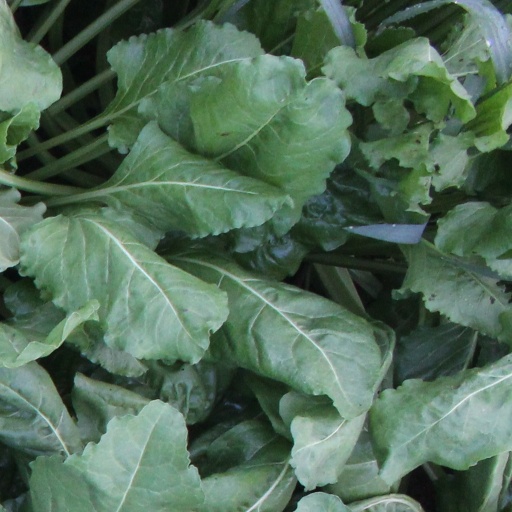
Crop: sugar beet